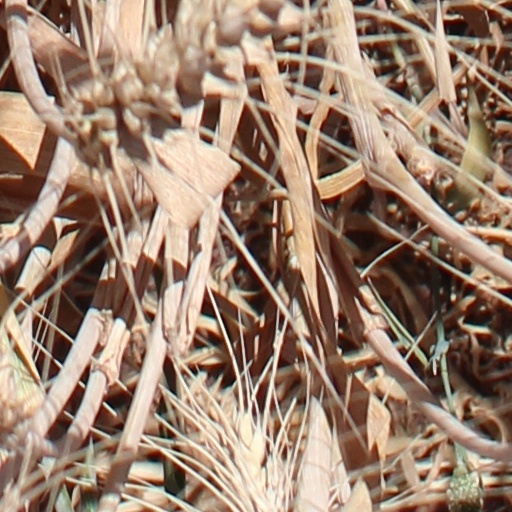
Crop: wheat